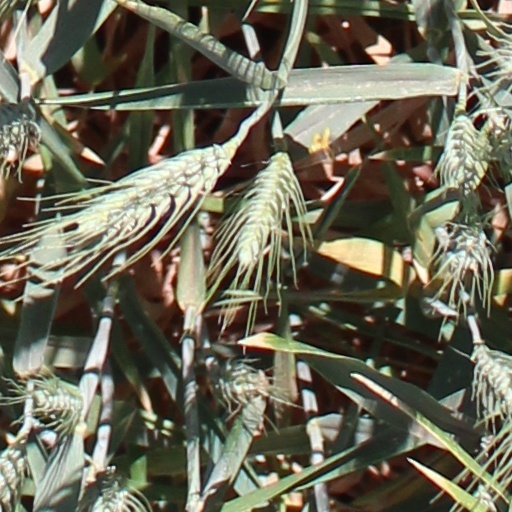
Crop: wheat